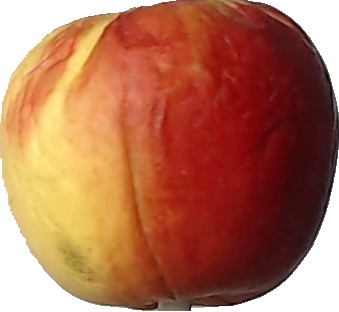
Label: apple_red_yellow_1